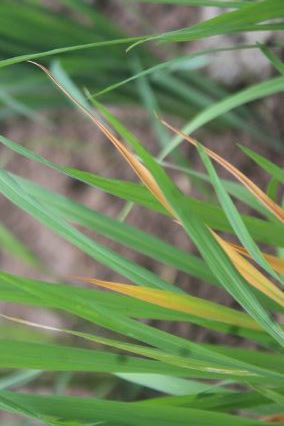
Disease: Tungro